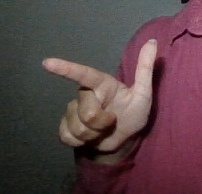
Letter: yaa